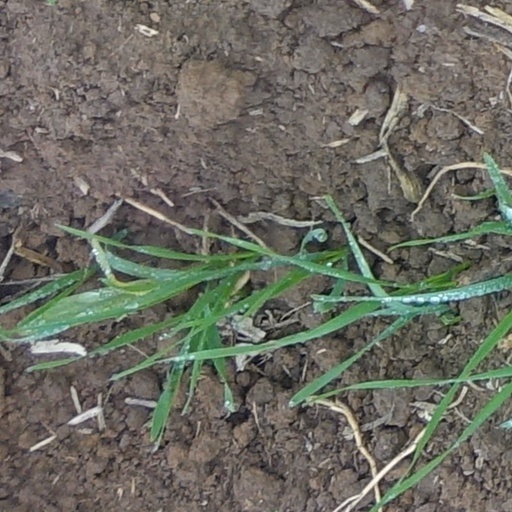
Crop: wheat